Outline of Germany

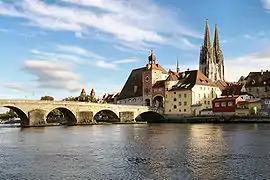
Old Town of Regensburg (UNESCO World Heritage Site)

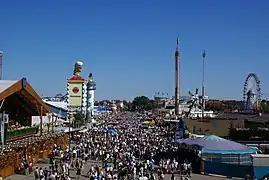
The Oktoberfest in Munich is the world's largest fair.

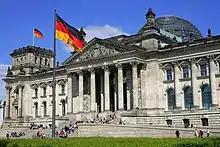
The German Unity Flag is a national symbol of German Reunification that was raised on 3 October 1990. It waves in front of the Bundestag in Berlin (seat of the German parliament).

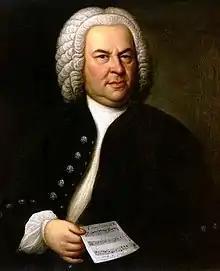
Johann Sebastian Bach

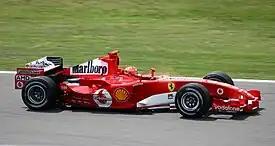
Michael Schumacher has claimed 91 race victories and 7 championships in his F1 career.

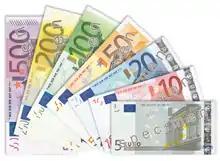
Euro banknotes

Germany was the third largest exporter in 2017. In absolute terms, Germany allocates the second biggest annual budget of development aid in the world,